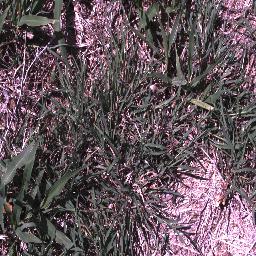
Label: negative